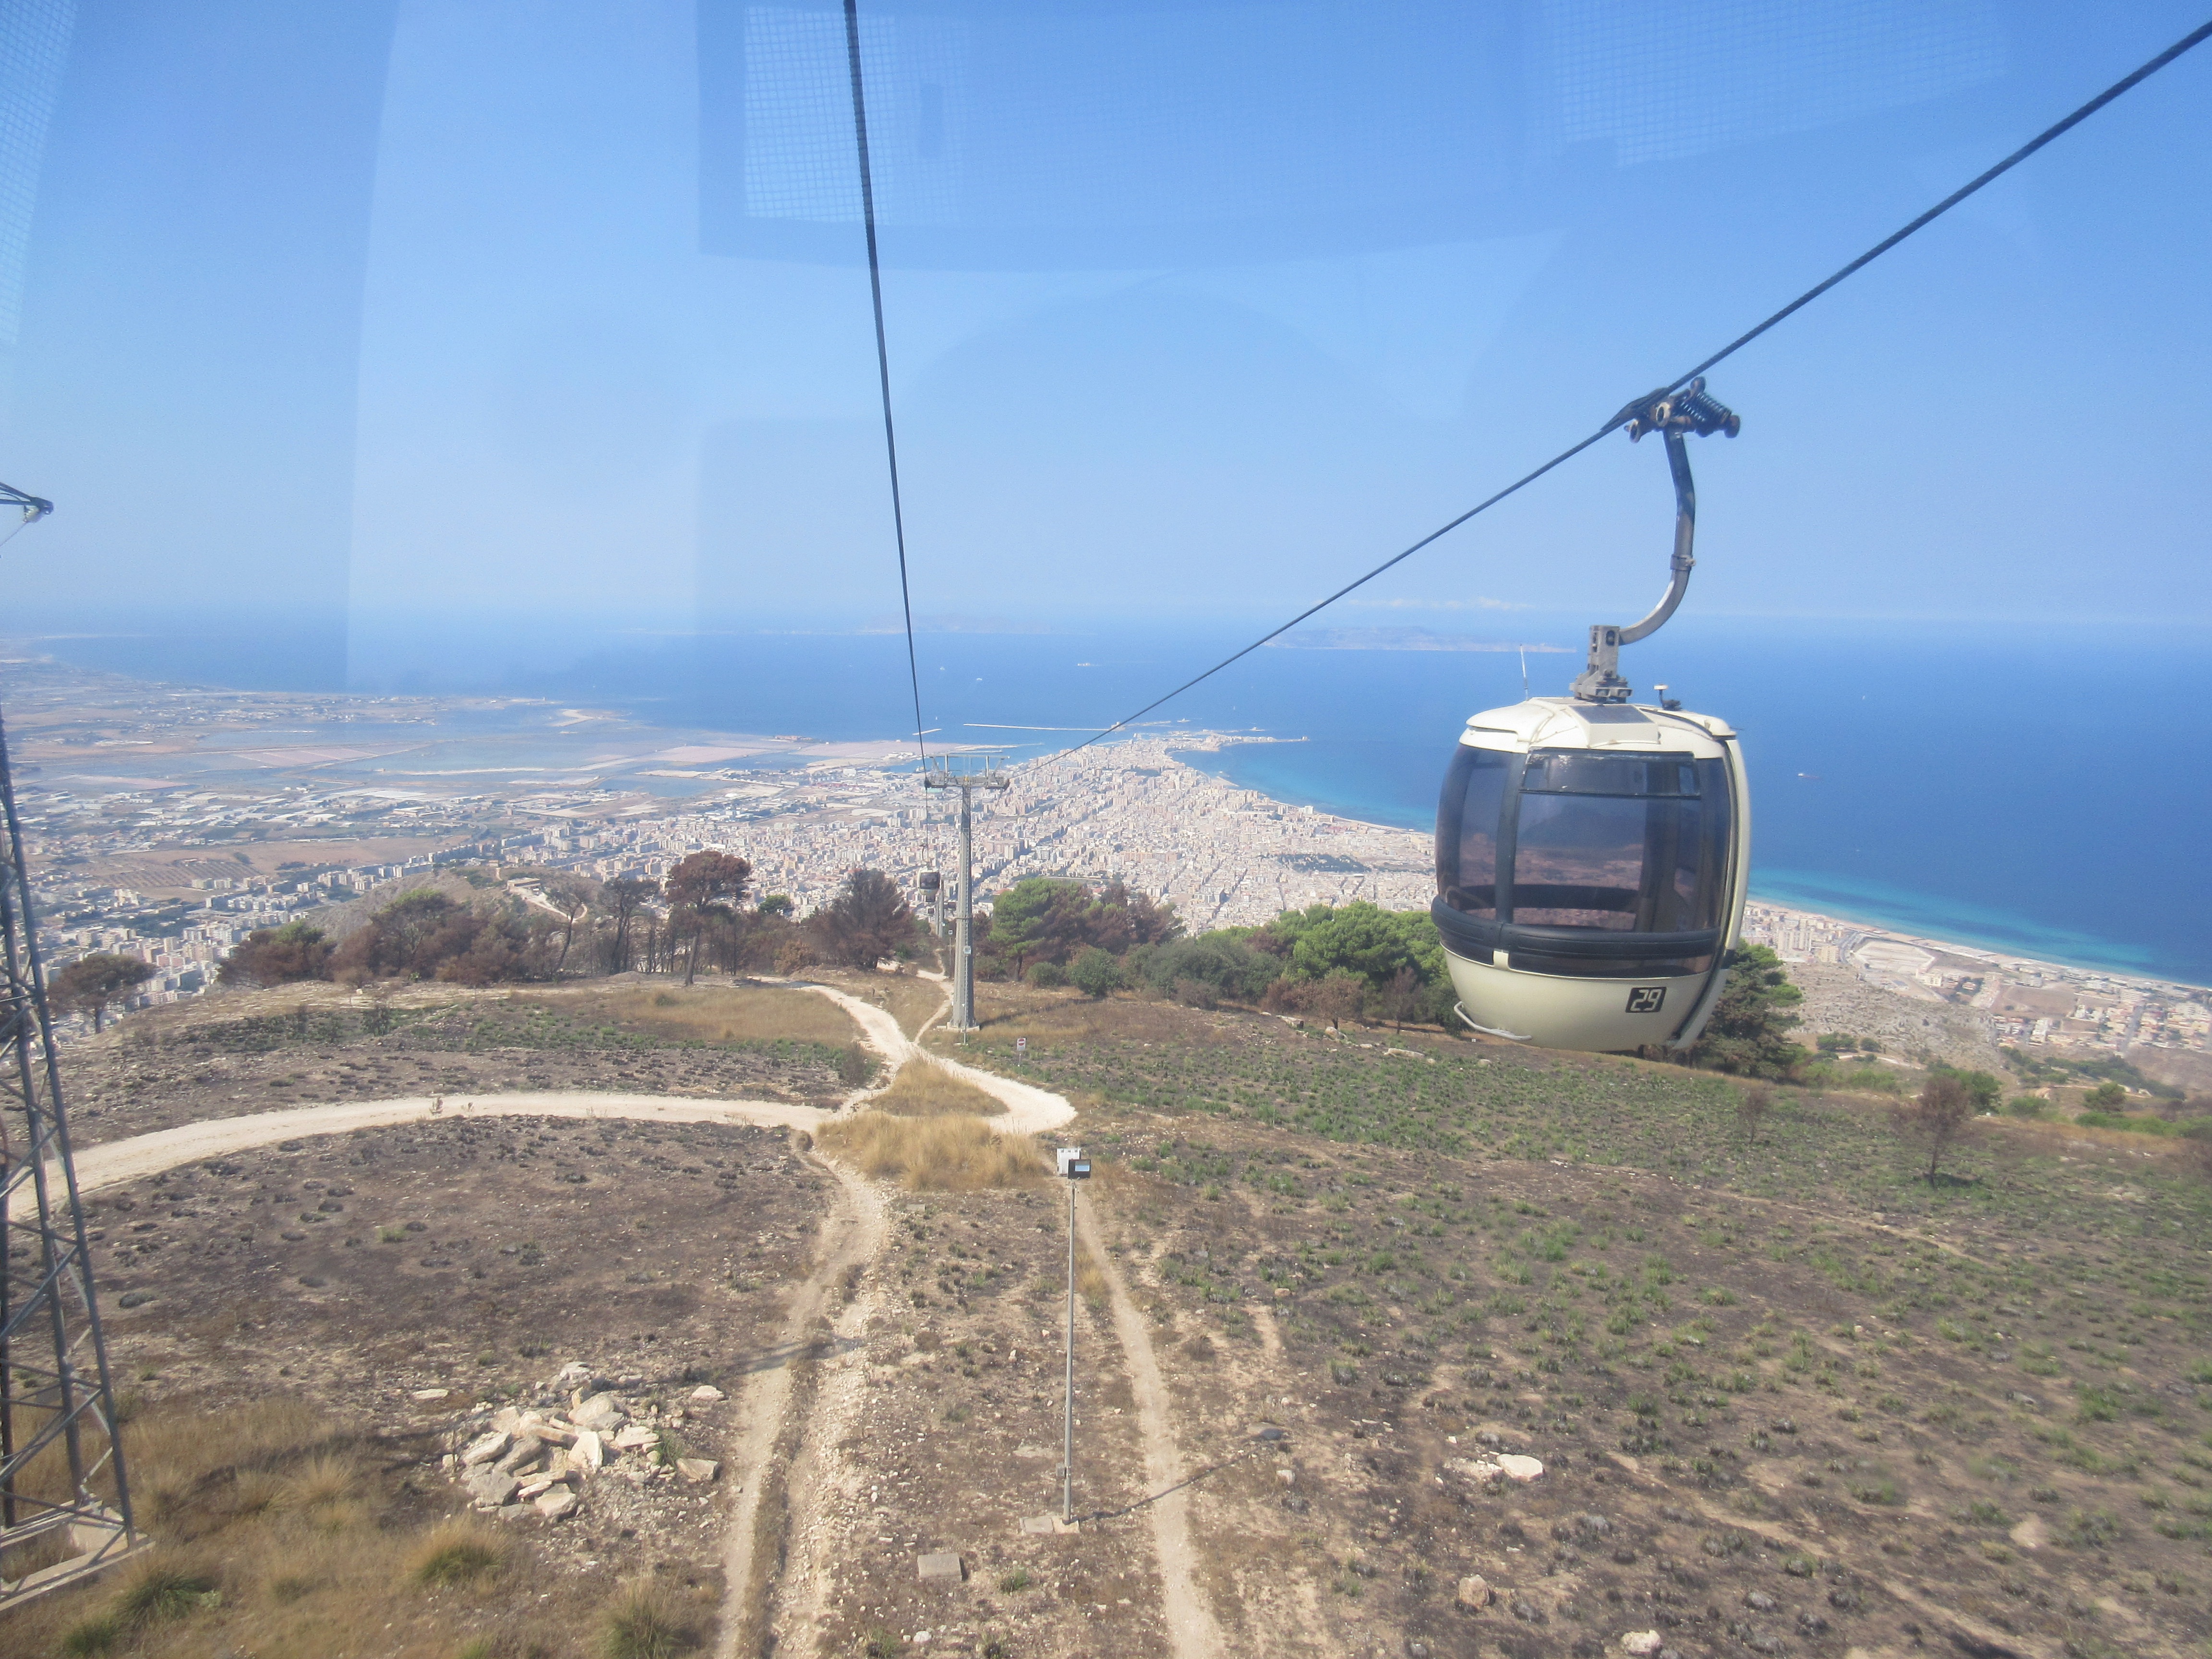
sea, water, air, city, summer, vehicle, holiday, cable car, mountains, tourist attraction, sicily